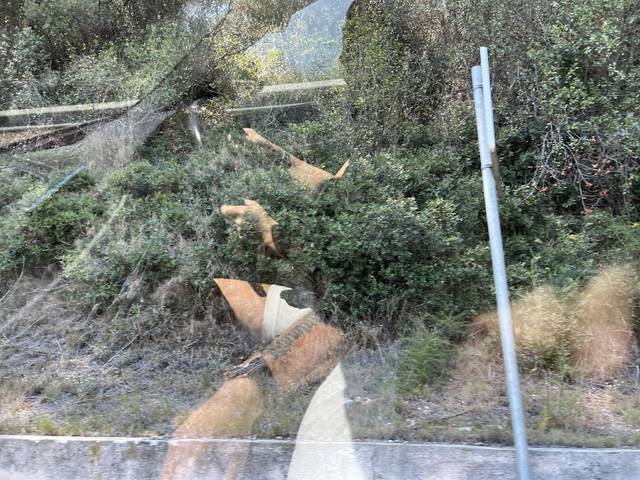
Region: France
Coordinates: 43.755, 7.431